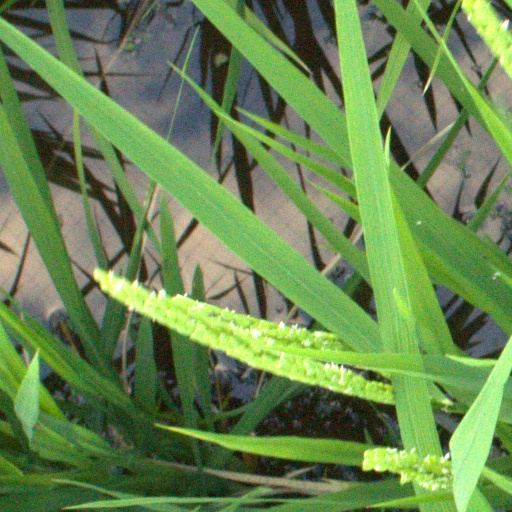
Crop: rice